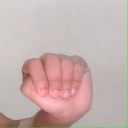
अक्षर: ठ